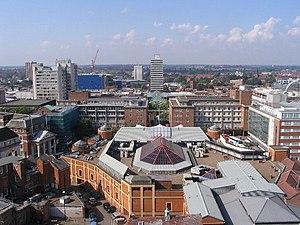
Coventry est une ville d'Angleterre, située dans la région des West Midlands, à proximité de Birmingham. Seconde ville du comté de Midlands de l'Ouest, sa population est estimée à 329 810 habitants. Elle a une position centrale en Angleterre, n'étant qu'à 18 km de son centre géographique. Depuis 1345, Coventry possède officiellement le statut de cité. Elle a longtemps été l'un des plus importants centres industriels du pays avec une économie dynamique, et notamment un centre important de l'industrie automobile britannique. La ville possède 3 universités. En 1955, elle était la première ville récompensée du prix de l'Europe.